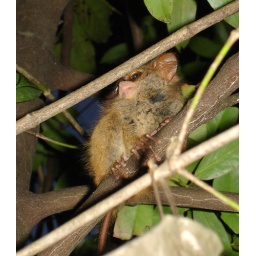
this tiny monkey lives in the forest and comes out to hunt insects at night.